Batgirl

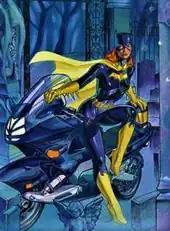
Barbara Gordon as Batgirl: art by Brian Stelfreeze

Following the accusations of a homoerotic subtext in the depiction of the relationship between Batman and Robin as described in Fredric Wertham's book "Seduction of the Innocent" (1954), a female character, Kathy Kane the Batwoman, appeared in 1956 as a love interest for Batman. In 1961, DC Comics introduced a second female character as a love interest for Robin. Betty Kane as "Bat-Girl" arrived as the niece of, and Robin-like sidekick to, Batwoman, first appearing in "Batman" #139 (April 1961). The creation of the Batman family, which included Batman and Batwoman depicted as parents, Robin and Bat-Girl depicted as their children, the extraterrestrial imp Bat-Mite and the "family pet" Ace the Bat-Hound, caused the Batman-related comic books to take "a wrong turn, switching from superheroes to situational comedy".